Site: brandenburg
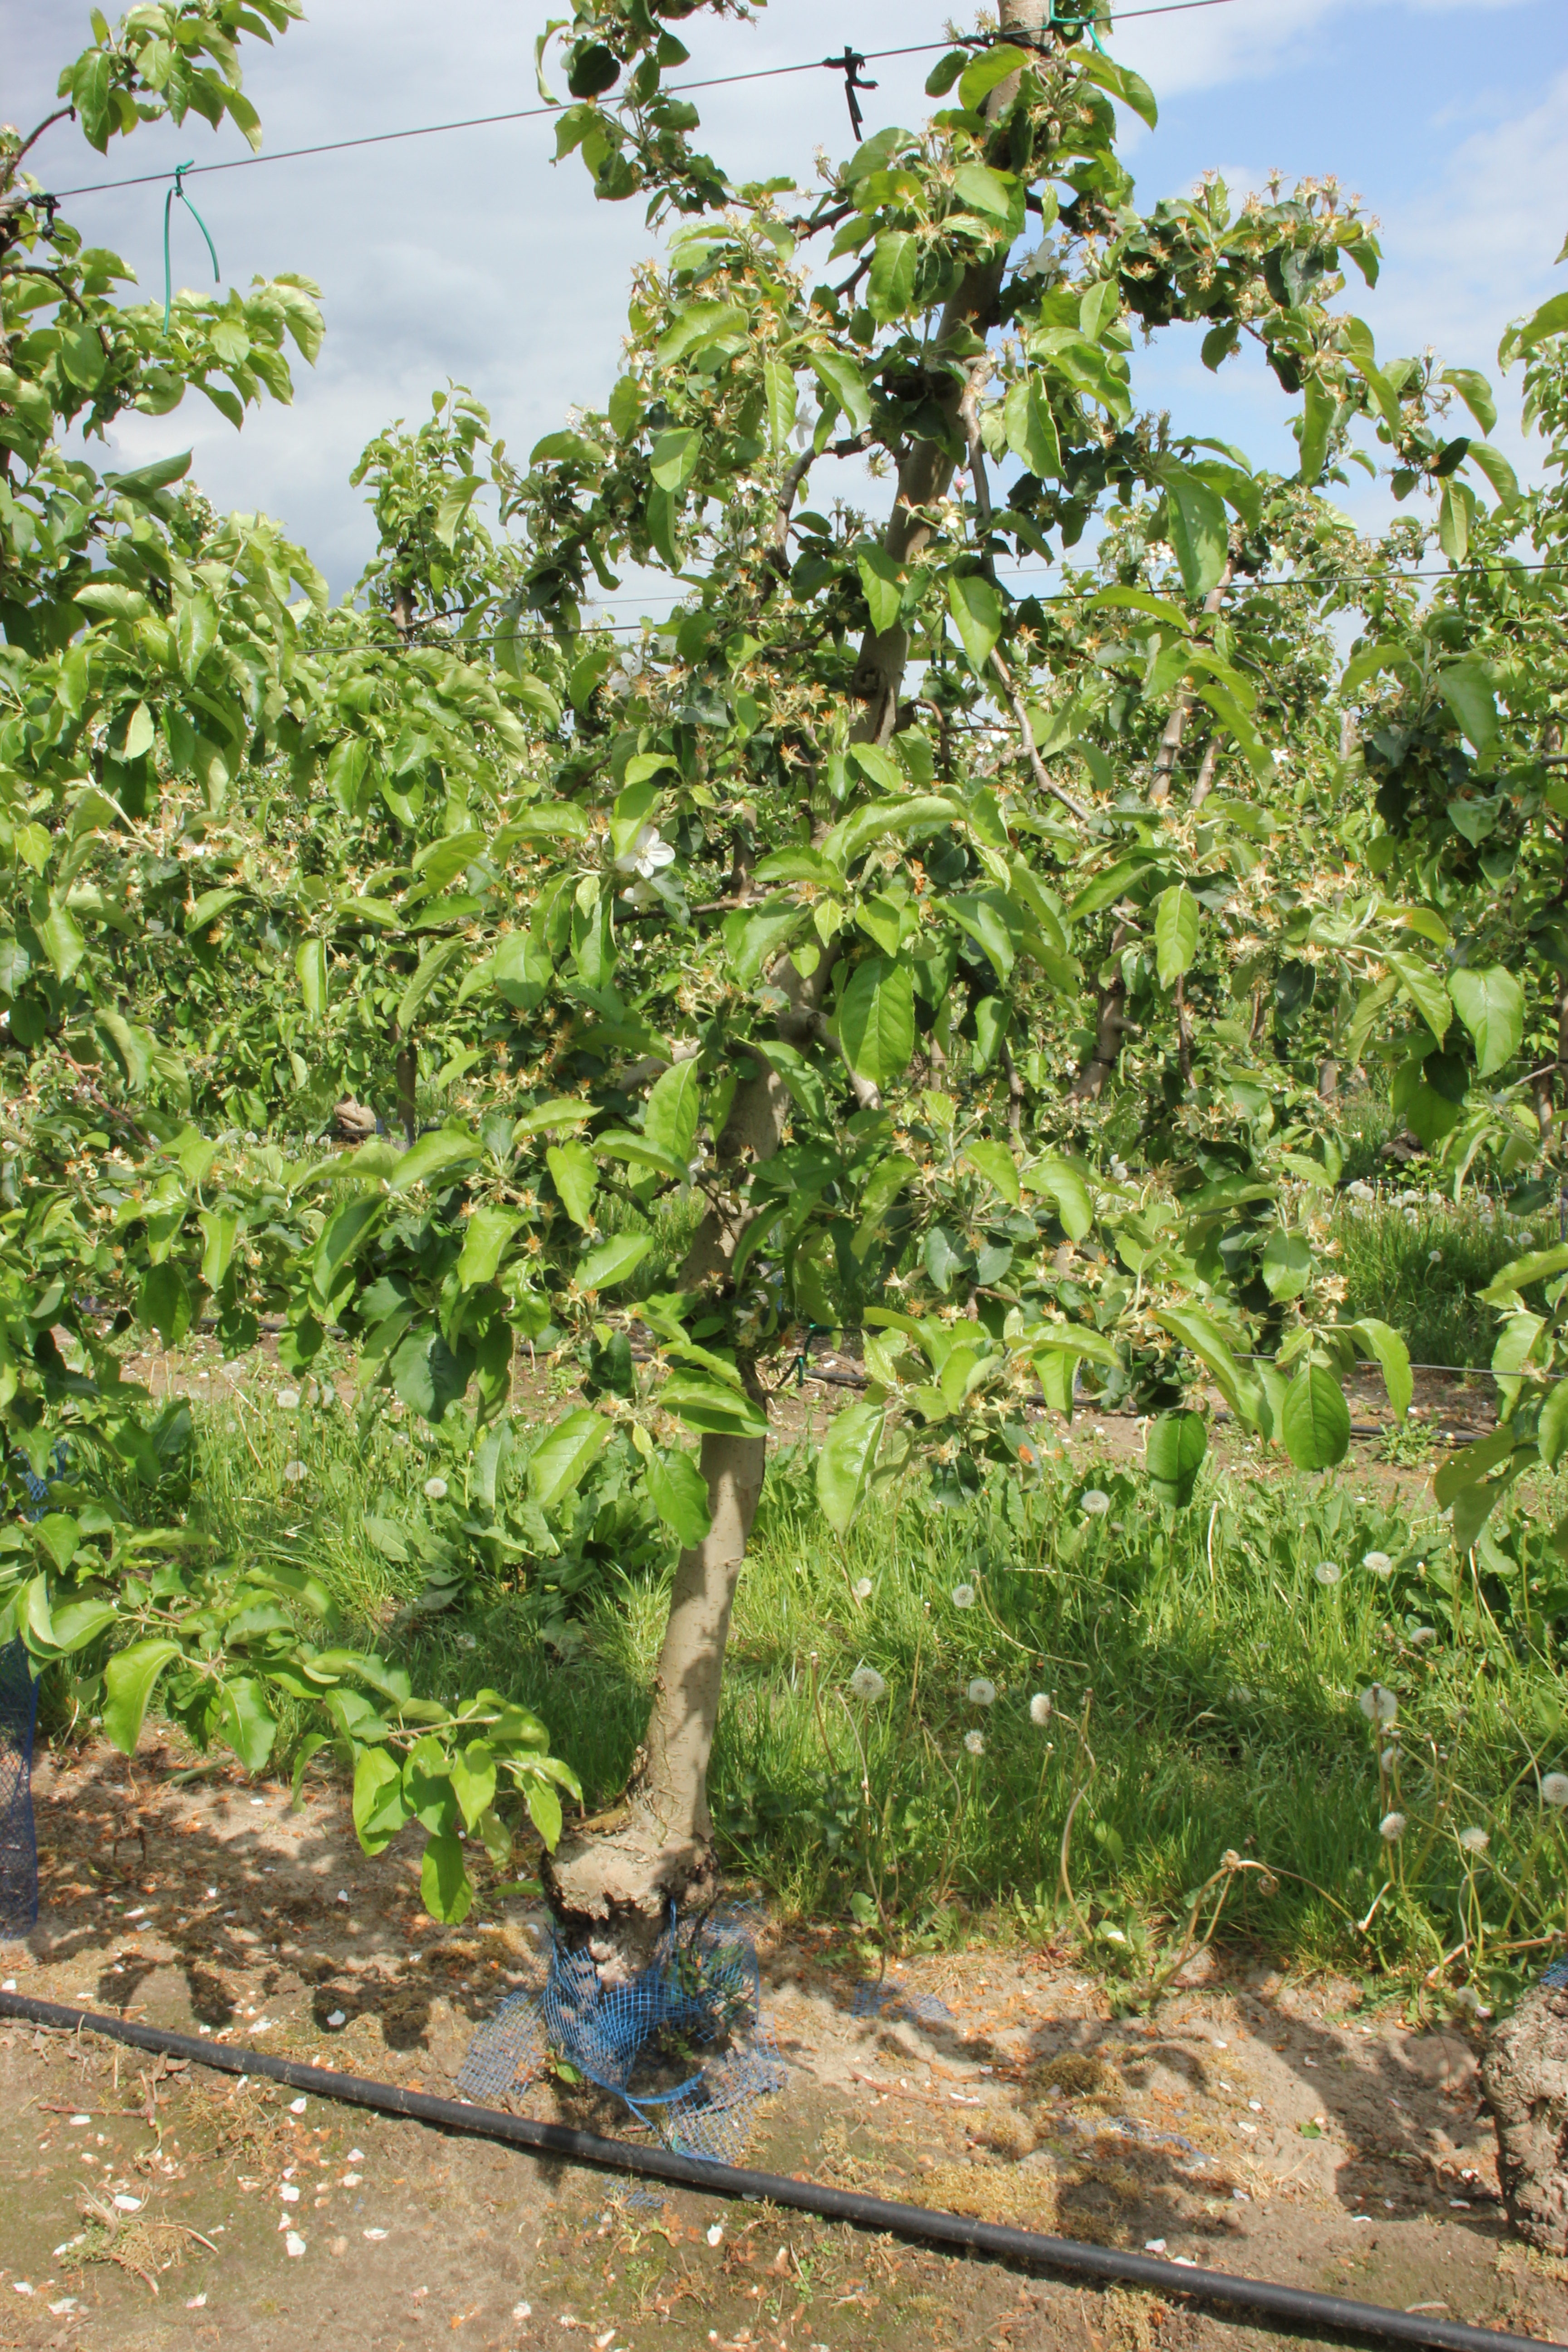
Growth stage (BBCH 67): Flowering